Capalaba State College

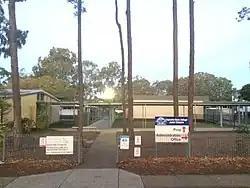
Capalaba State College junior campus, viewed from Mount Cotton Road, 2016.

Capalaba State College is a P–12 state school. The College consists of both Junior (Prep to Year 6) and Senior (Year 7 to Year 12) campuses. It is situated in the Redlands.